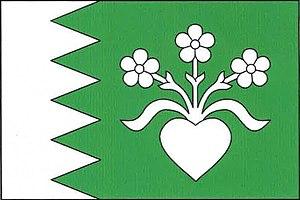
Lesní Jakubov est une commune du district de Třebíč, dans la région de Vysočina, en République tchèque. Sa population s'élevait à 98 habitants en 2019.